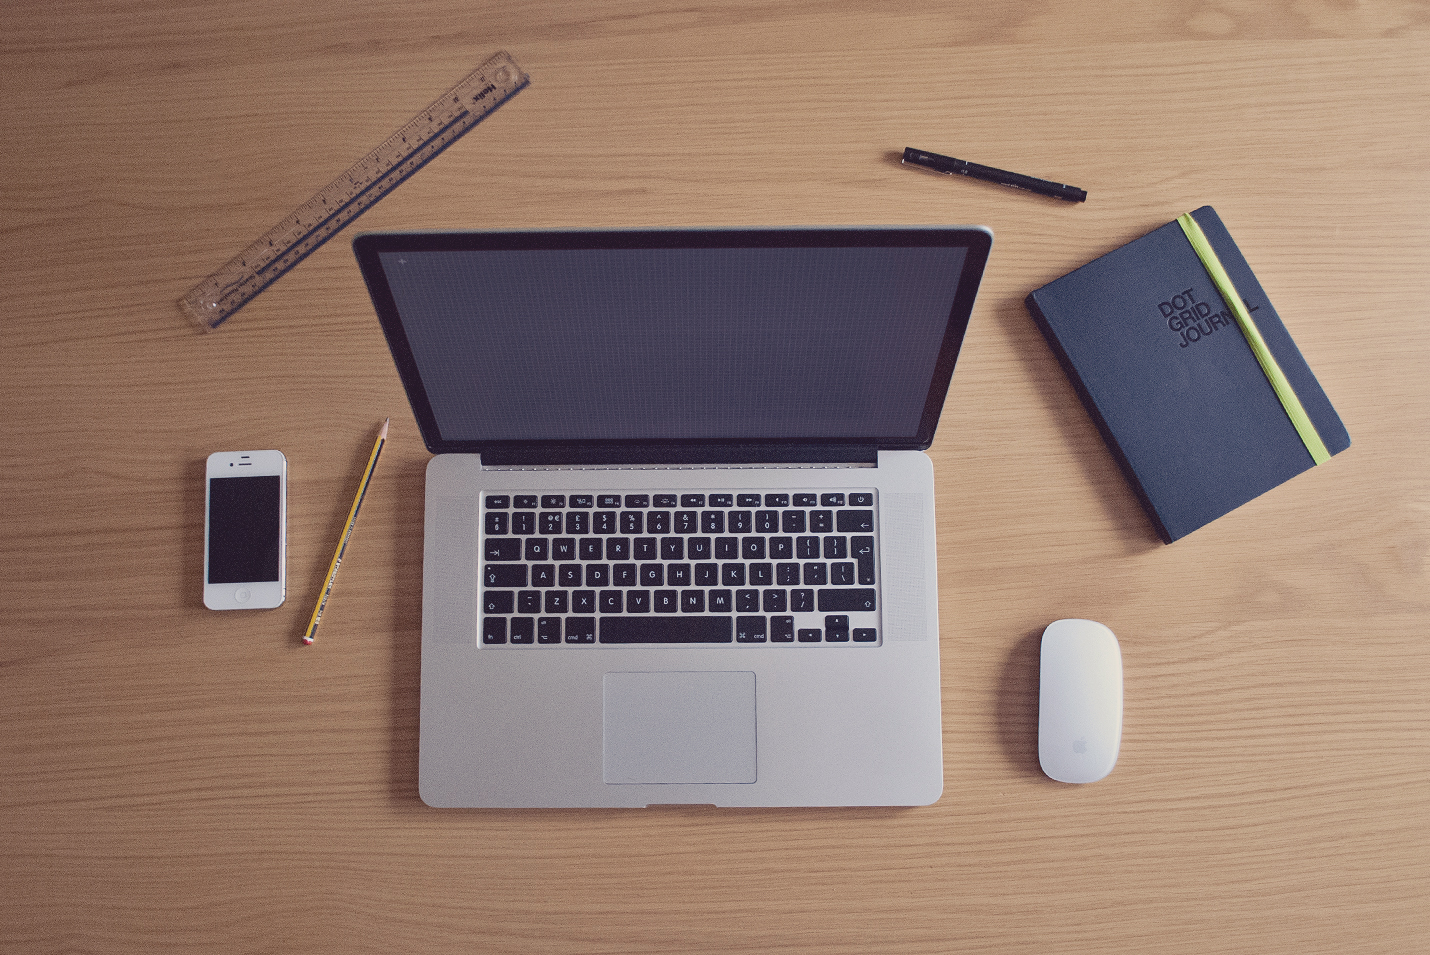
product, netbook, technology, electronic device, gadget, laptop, space bar, desk, personal computer, electronics, computer keyboard, furniture, office equipment, touchpad